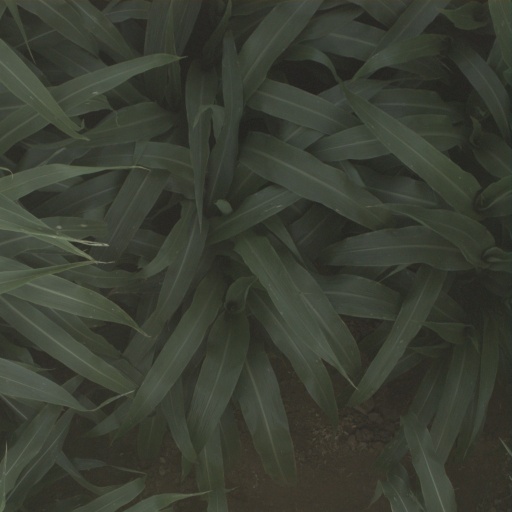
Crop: sorghum